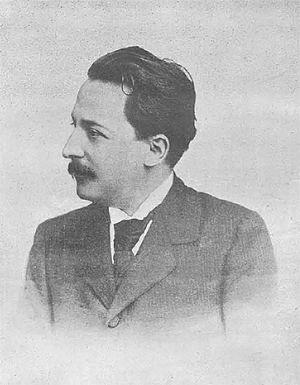
Afonso Celso de Assis Figueiredo Júnior était un homme politique, professeur d’université, historien, écrivain et journaliste brésilien.